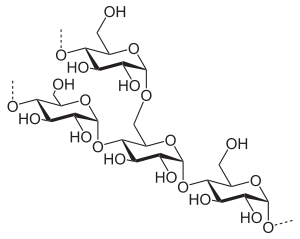
Le glucose est un sucre de formule brute C₆H₁₂O₆. Le mot « glucose » provient du grec ancien τὸ γλεῦκος / gleukos qui désignait les vins doux ou liquoreux, voire le moût. Le suffixe -ose est un classificateur chimique précisant qu'il s'agit d'un glucide. Comme il ne peut être hydrolysé en glucides plus simples, il s'agit d'un ose, ou monosaccharide. La présence d'un groupe carbonyle de fonction aldéhyde dans sa forme linéaire en fait un aldose tandis que ses six atomes de carbone en font un hexose ; il s'agit par conséquent d'un aldohexose.